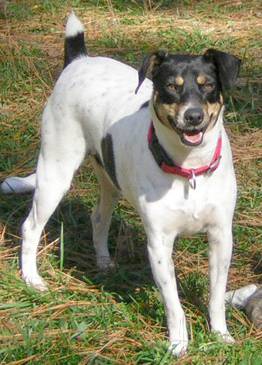
Label: dog